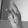
ASL letter: K